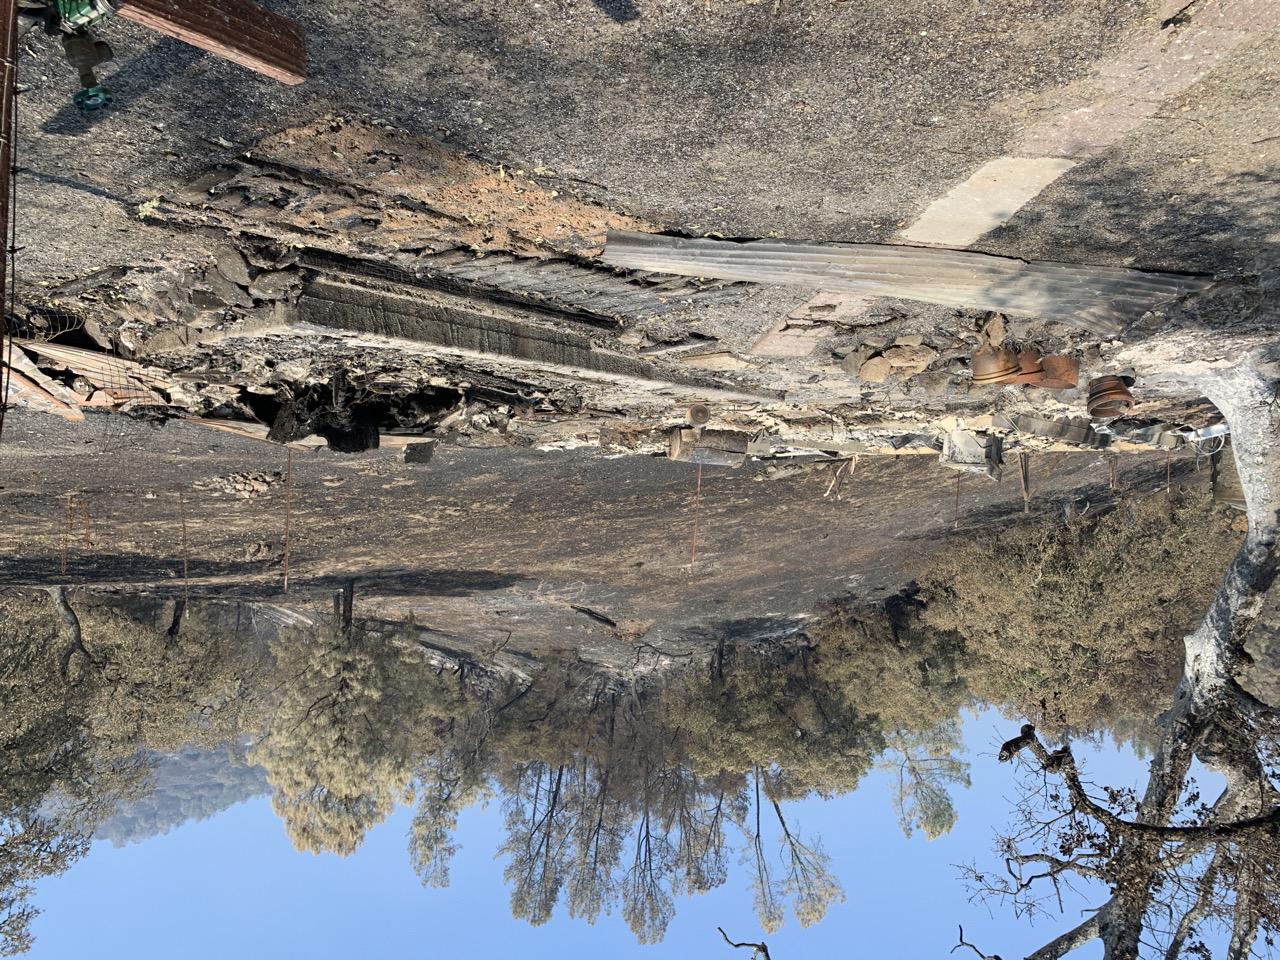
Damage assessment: destroyed